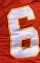
Number: 6